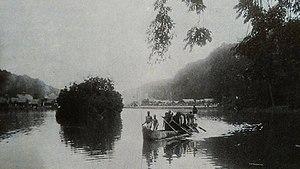
Le parc de Tervueren ou parc de Tervuren, est un parc public de la commune de Tervueren, en région flamande, situé dans la périphérie bruxelloise.